Hispanos of New Mexico

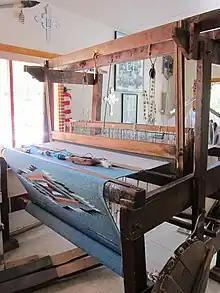
A Chimayó loom in the process of weaving a rug.

Mexican influence on New Mexican Hispanic weaving did not stop once Hispanics in New Mexico began developing their own weaving tradition. New Mexican weavers adopted the style of serape from Mexico, and Mexican weavers would continue moving into New Mexico and influencing local weaving up through the early 20th century. New Mexican Hispanics also developed their own styles of weaving. The style, named after the river, was heavily inspired by the style but it also shows many simplifications. The availability of commercial yarns in the late 1800s led to more intricate designs, such as the blankets which came to be known as "Hispanic eyedazzlers". A new type of design from this time, typically featuring eight-pointed stars, became known as or , after the villages where it originated. A style, named after the town of Chimayó, developed between 1920 and 1940. It is characterized by well-developed transverse bands and a prominent central motif. The central motif is usually diamond or hourglass shaped and very elaborate. The style is the most common one today, but other weavers recreate older designs, and some make very individual pieces.